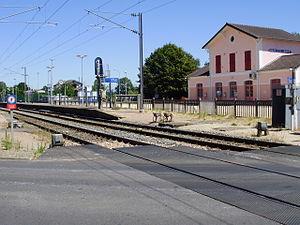
Gare de Marles-en-Brie, à La Houssaye-en-Brie, Seine-et-Marne, France
La ligne E du RER d'Île-de-France, officiellement dénommée Eole ou plus souvent RER E, est une ligne du réseau express régional d'Île-de-France qui dessert l'est de l'agglomération parisienne selon un axe est-ouest. Elle relie Haussmann - Saint-Lazare, à l'ouest, au cœur de Paris, à Chelles - Gournay et Tournan, à l'est.
La gare de Marles-en-Brie est une gare ferroviaire française de la ligne de Gretz-Armainvilliers à Sézanne, située sur le territoire de la commune de La Houssaye-en-Brie, au nord de la commune de Marles-en-Brie, dans le département de Seine-et-Marne en région Île-de-France.